Question: Please indicate a possible affordance area of the bench that can be used for sitting
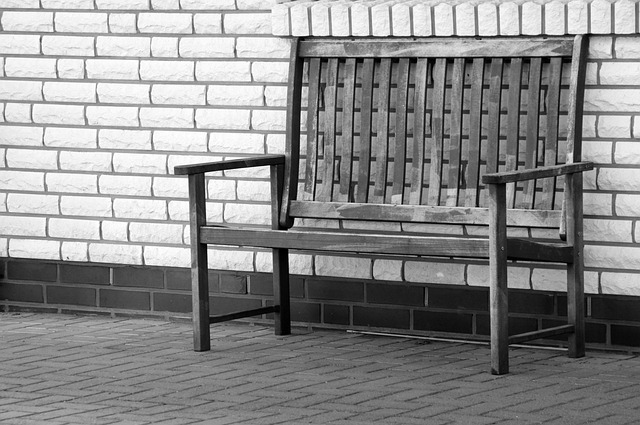
Answer: [198.5, 224, 562.5, 258]